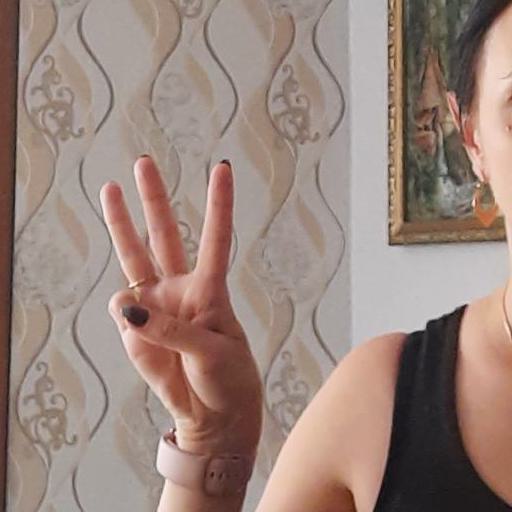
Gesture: three